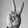
ASL letter: V